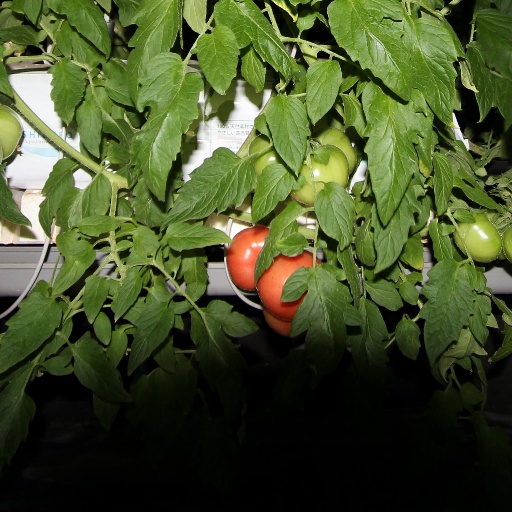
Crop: tomato